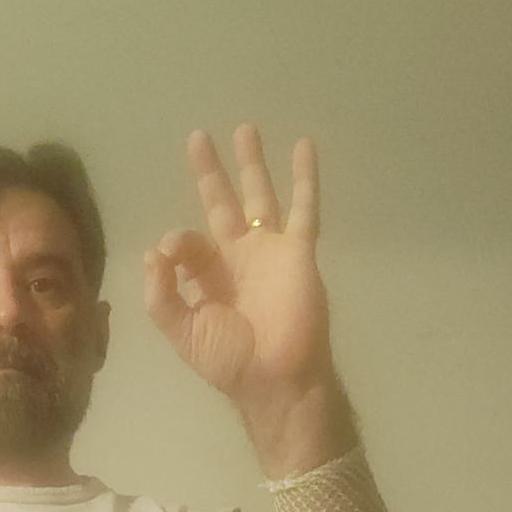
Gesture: ok